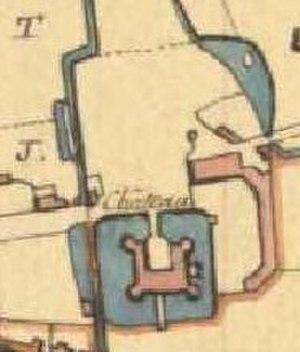
Le château de Longecourt est situé sur la commune de Longecourt-en-Plaine, dans le département de la Côte-d'Or, en Bourgogne-Franche-Comté. Maison forte du XIIIᵉ siècle au XVIᵉ siècle, il est transformé en demeure de plaisance du XVIIᵉ siècle au XIXᵉ siècle.